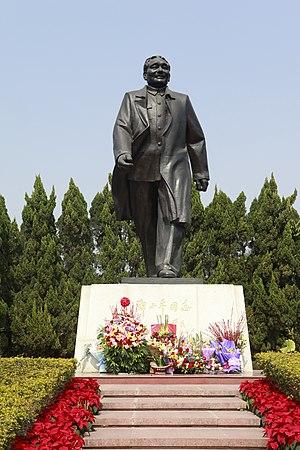
Boluan Fanzheng, qui signifie littéralement « éliminer le chaos et revenir à la normale », a été une période de transition importante dans l'histoire de la république populaire de Chine, pendant laquelle Deng Xiaoping, le chef suprême de la Chine à l'époque, a dirigé un programme pour réparer les dommages causés par la révolution culturelle lancée par Mao Zedong. Le programme « Boluan Fanzheng » a progressivement démantelé les politiques maoïstes associées à la Révolution culturelle, réhabilité des millions de victimes persécutées pendant la Révolution, lancé de diverses réformes sociopolitiques et ramené le pays à l'ordre de manière systématique. Le programme a constitué le fondement du programme historique « Réforme et ouverture » lancé en décembre 1978.